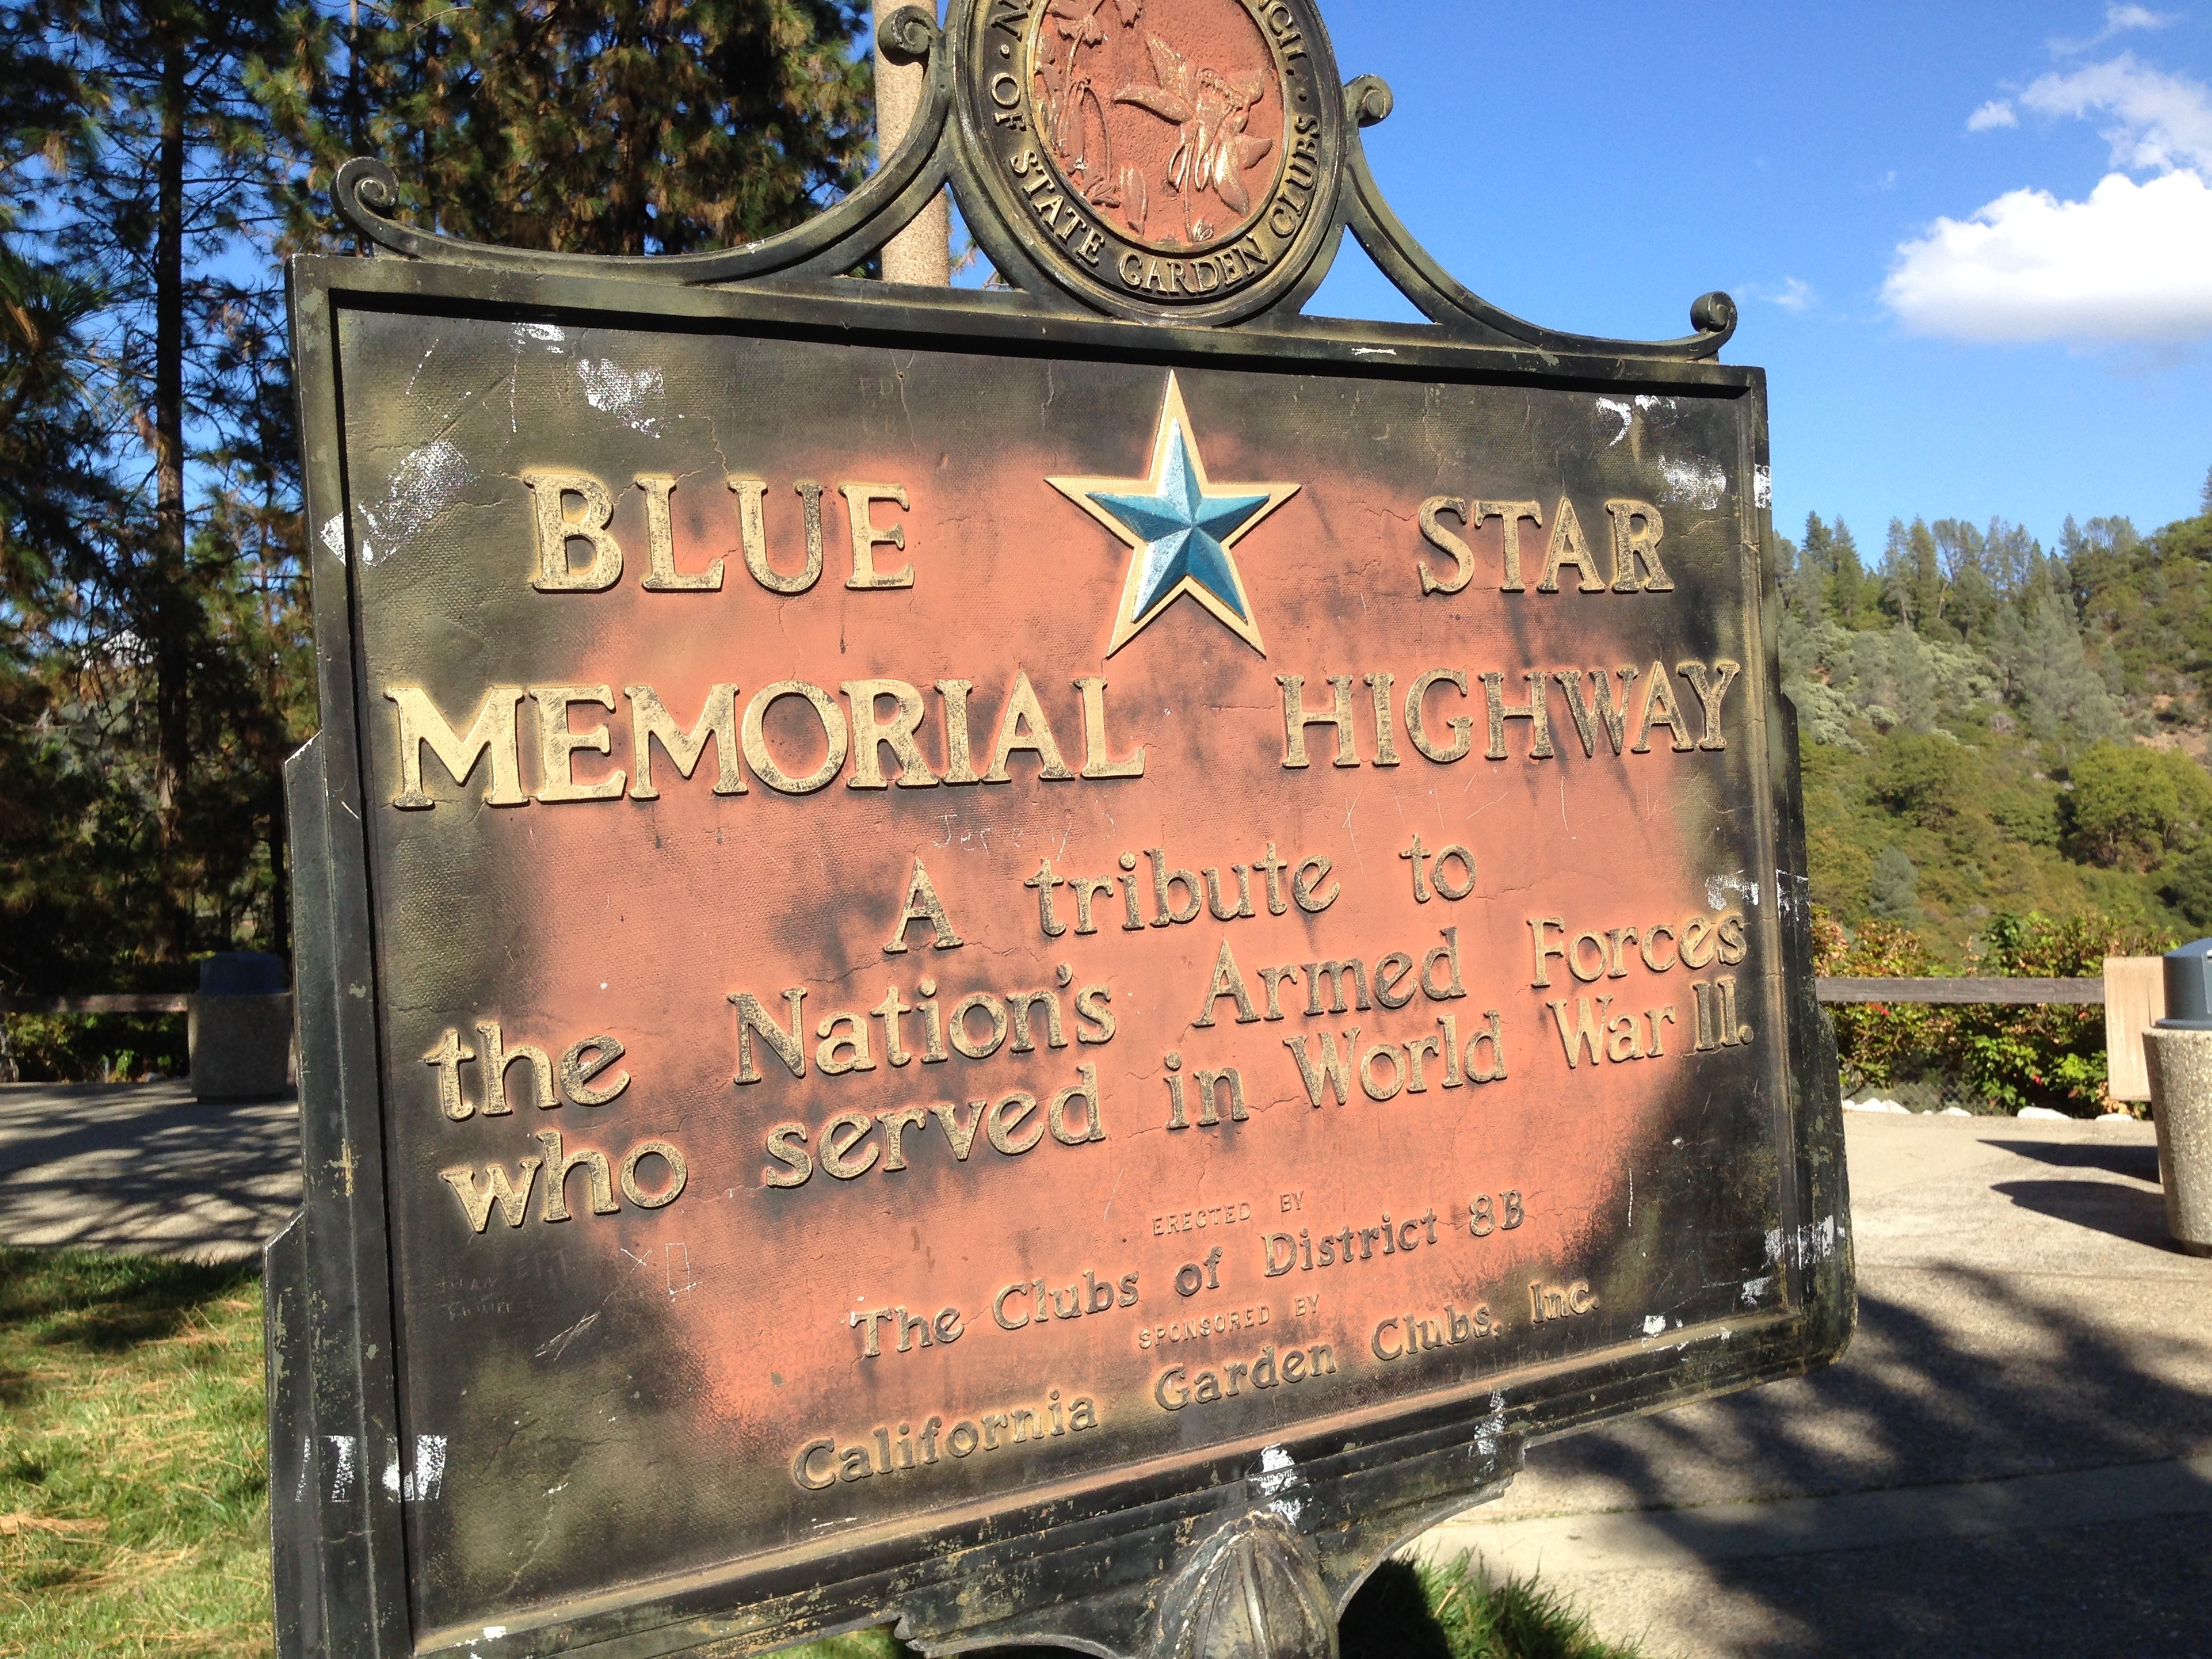
sign, signage